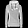
Label: Pullover